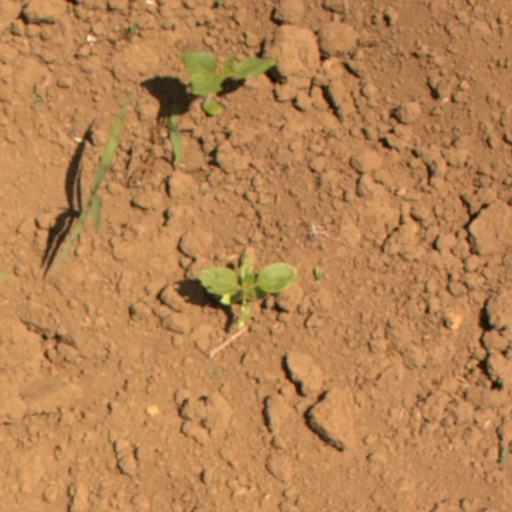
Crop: Jerusalem artichoke